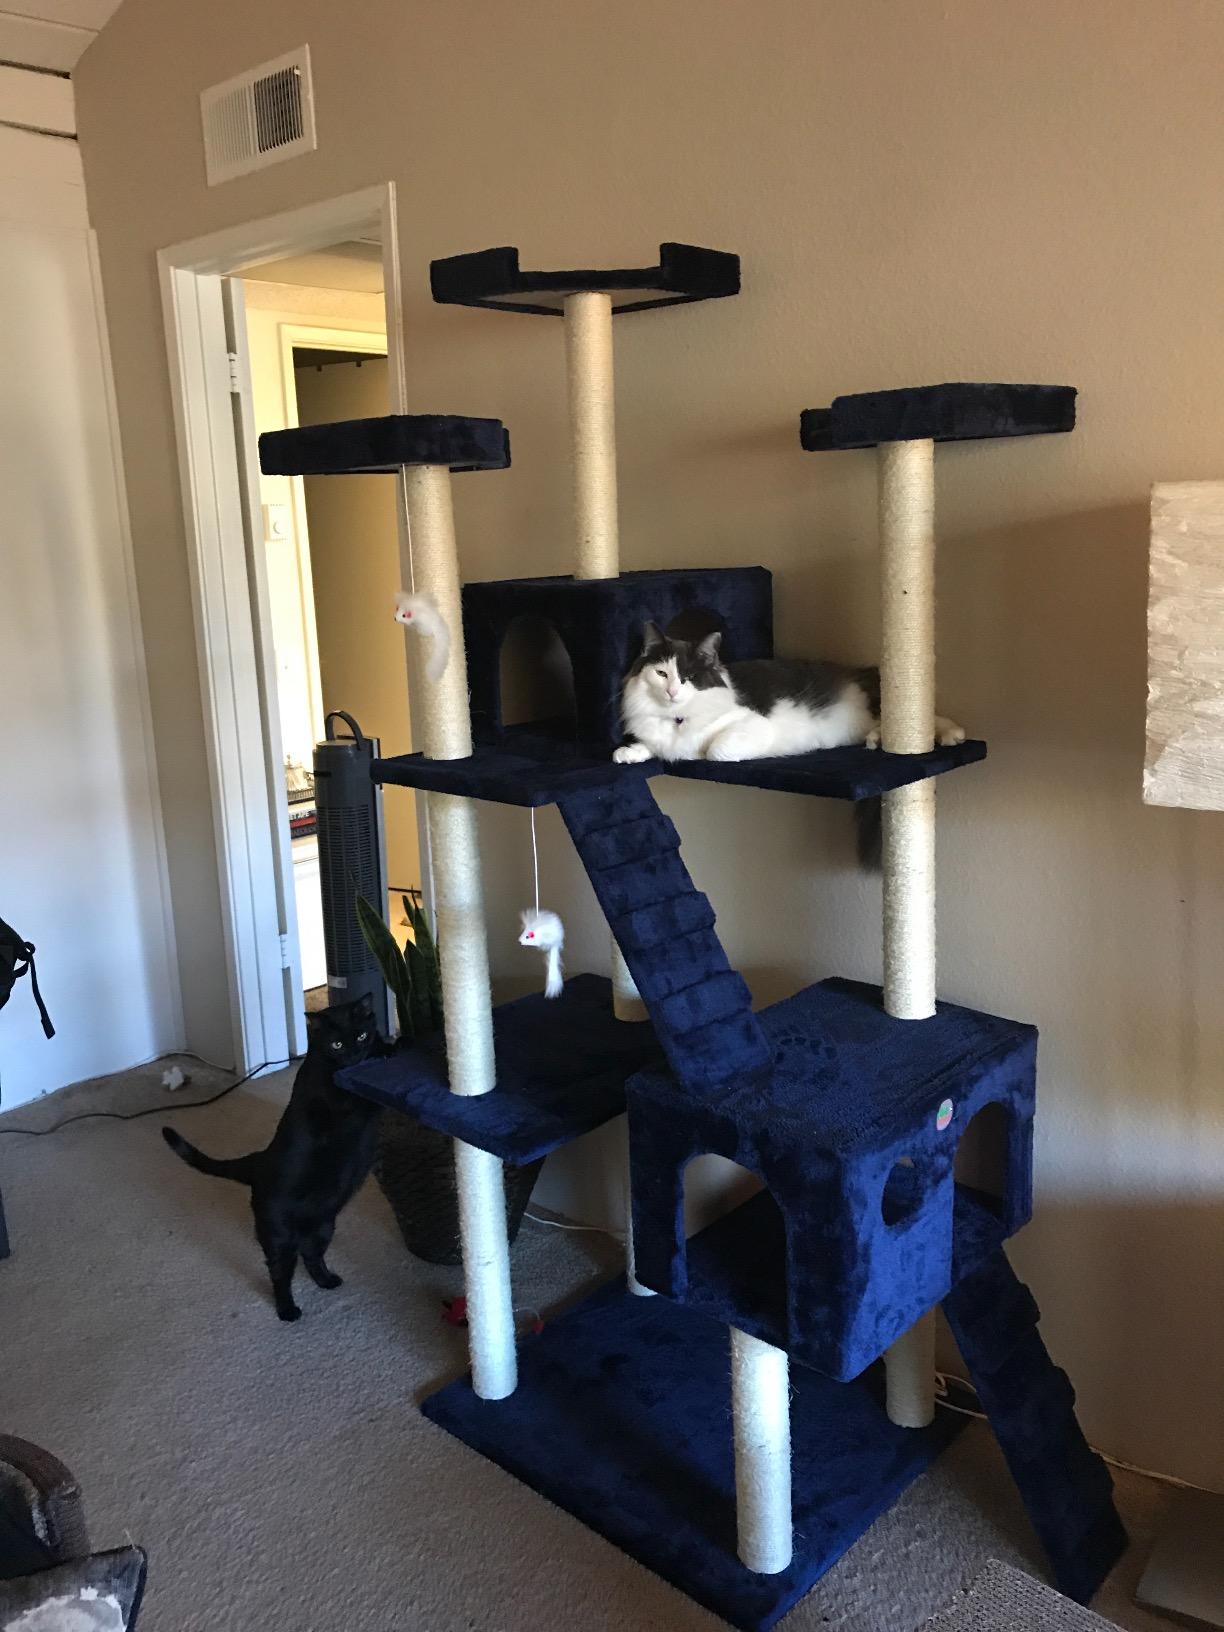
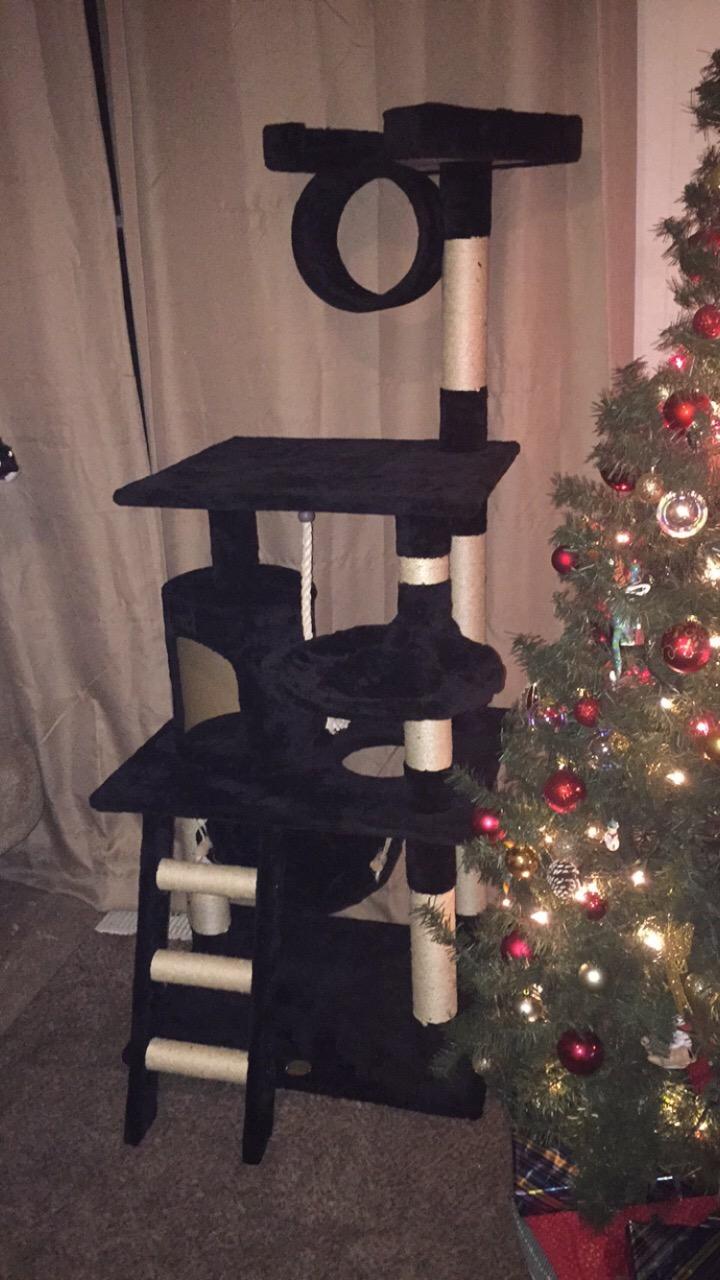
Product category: items_cat tree
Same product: no